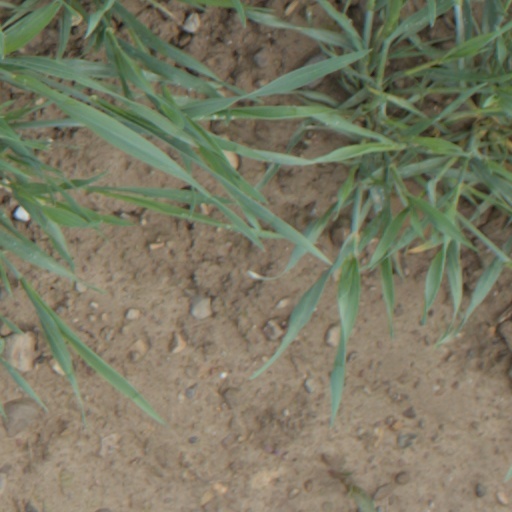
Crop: wheat